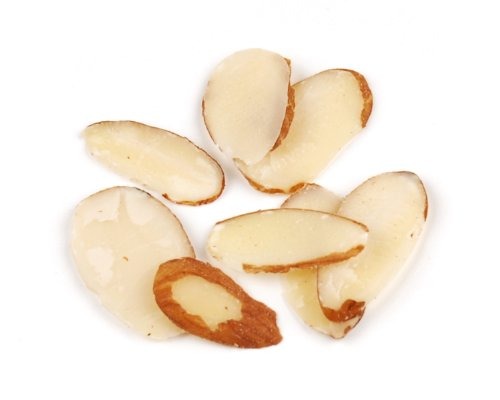
Item Name: Sliced Almonds, 25 Lb Bag
Value: 25.0
Unit: Pound

Price: 199